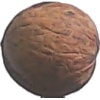
Label: walnut